Innovative Genomics Institute

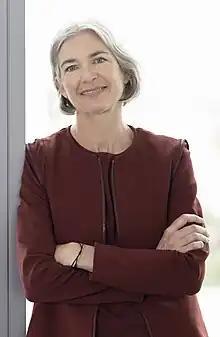
Jennifer Doudna at the Innovative Genomics Institute in 2021

The formation of the IGI was initially announced in March 2014 as the "Innovative Genomics Initiative", a partnership between UC Berkeley and UCSF researchers and biopharmaceutical industry partners with the aim of enhancing and genome-editing technology and applying it to drug development and global health, with funding support from the Li Ka Shing Foundation and the two universities. The official launch event was held on February 4, 2015. Early projects at the IGI focused on studying the use of CRISPR to address severe combined immunodeficiency disease and sickle cell disease. The IGI partnered with AstraZeneca and Agilent Technologies in 2015 to identify potential gene targets related to cancer, cardiovascular disease, autoimmune and inflammatory diseases, and other diseases with genetic components.